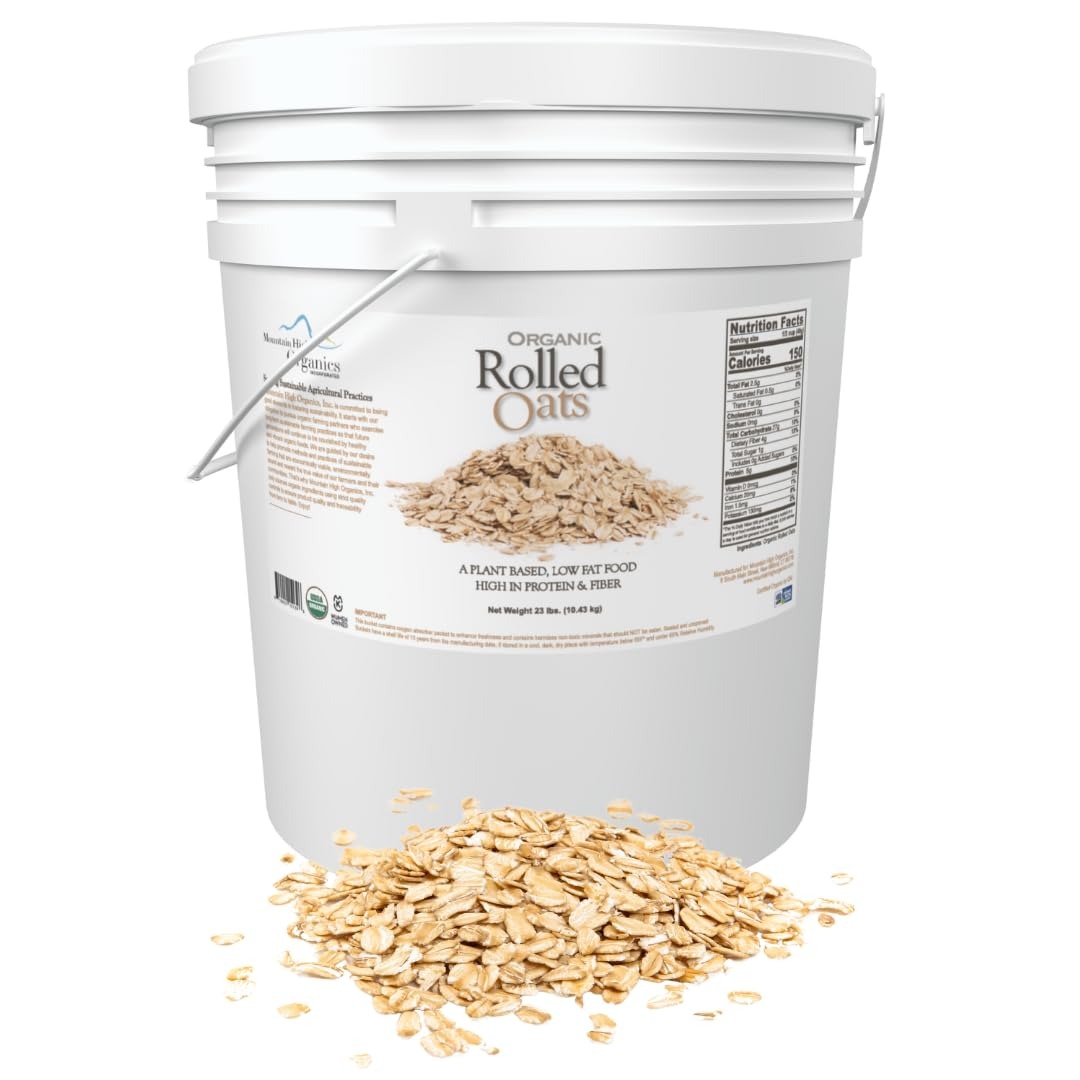
Item Name: Mountain High Organics Inc. Certified Organic Rolled Oats 6G Bucket (23LBS), Tan
Bullet Point 1: Certified Organic by Quality Assurance International
Bullet Point 2: 6-Gallon/40LB Recycle BPA Free Bucket with Metal Handle
Bullet Point 3: Food Grade Mylar Liner Protecting the Product from Coming in Contact with the Bucket
Bullet Point 4: Airtigh Gasket Sealed Lid and Oxygen Absorbers-Creating a Nitrogen Atmosphere within the Bucket Chamber-Preventing Growth of Aerobic Pathogens and Spoilage Organisms Including Mold
Bullet Point 5: Shelf Life-10 Years
Bullet Point 6: Allergen information: bpa_free
Value: 368.0
Unit: Ounce

Price: 108.13